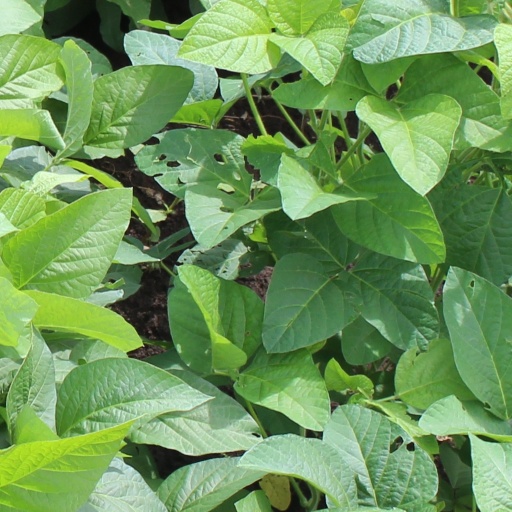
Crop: soybean